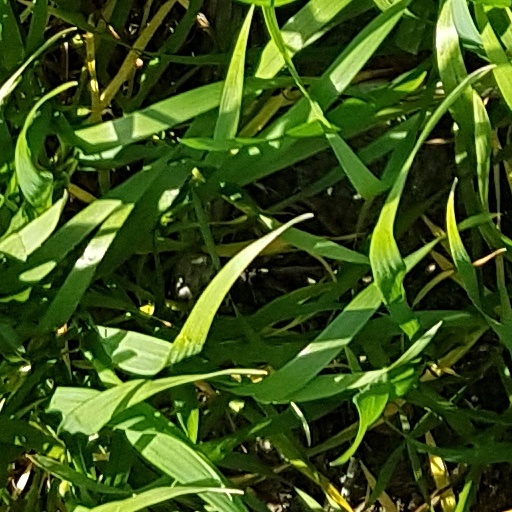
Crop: wheat